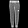
Label: Trouser